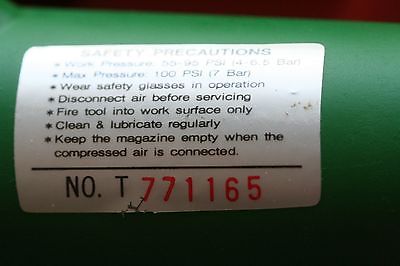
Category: stapler